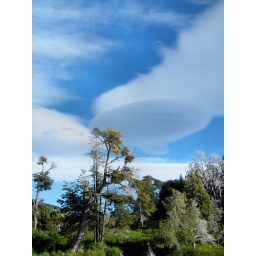
This lenticular cloud over Isla Victoria looks like a flying saucer.Bariloche, Patagonia, Argentina